Glenn B. Woodruff

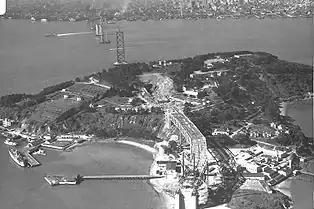
Construction of the San Francisco-Oakland Bay Bridge at Yerba Buena Island, July 1935

Woodruff was one of the three highest-ranked engineers on the project which defined his entire career. Along with lead engineer Charles H. Purcell and C. E. Andrew, Woodruff published a series of thirteen articles detailing the construction and design of the San Francisco-Oakland Bay Bridge from March 1934 to April 1937. Woodruff worked on designs including the bridge foundations, main span, and Yerba Buena Tunnel.